Jasol

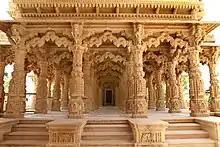
Temple of Shri Rani Bhatiyani Mandir

There is an old fort, cenotaphs, and a Temple of Shri Rani Bhatiyani Mandir, the wife of the erstwhile ruler of Jasol.